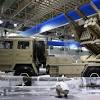
Label: Tornado